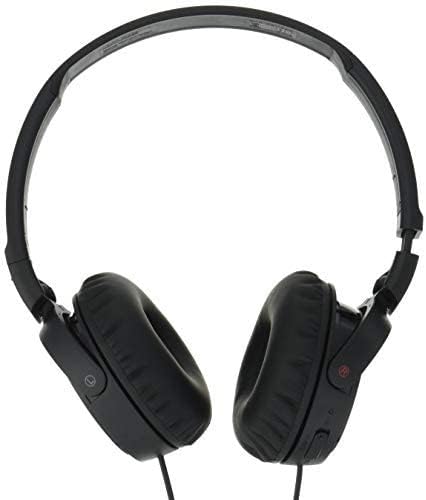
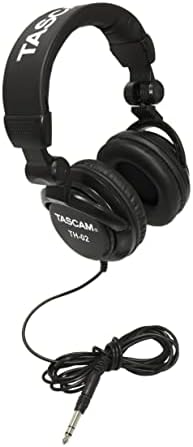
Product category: headphones
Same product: no